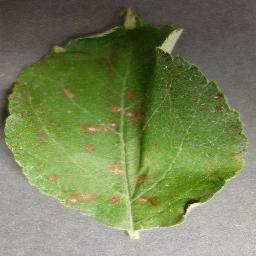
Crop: apple
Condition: cedar_rust